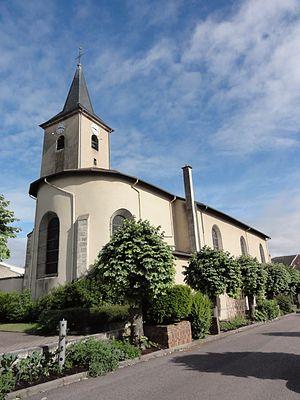
Blainville-sur-l'Eau (M-et-M) église
Blainville-sur-l'Eau est une commune française située dans le département de Meurthe-et-Moselle en région Grand Est.